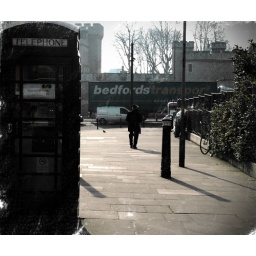
Taken in London, with a man walking away from a telephone box